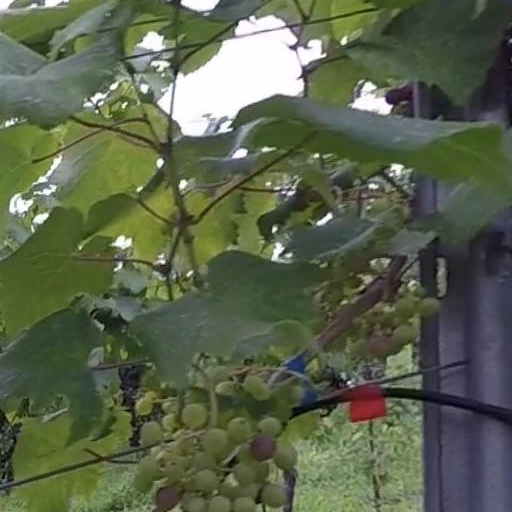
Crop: grape